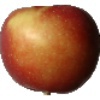
Label: braeburn_apple